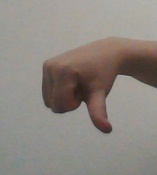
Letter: waw